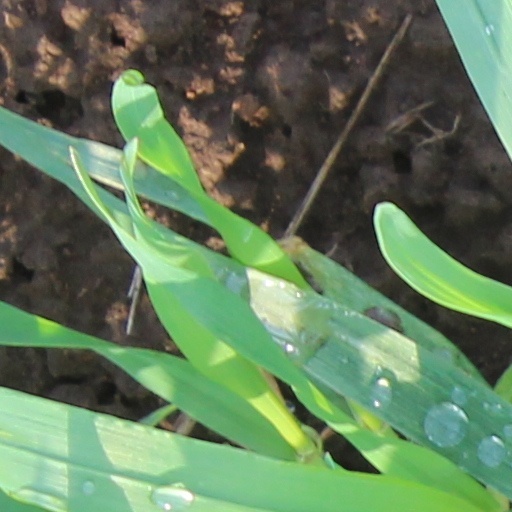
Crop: wheat